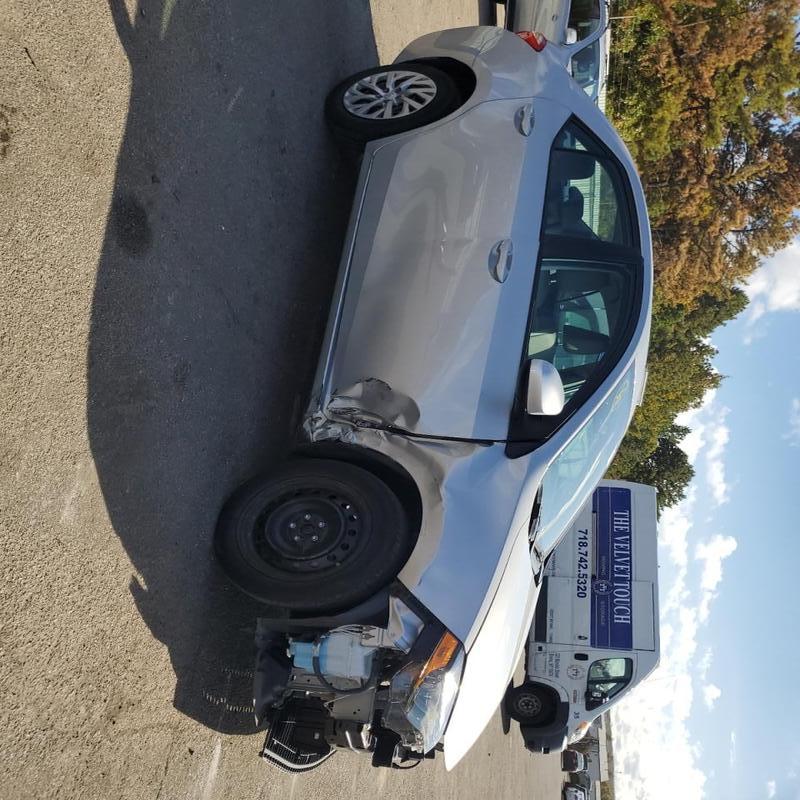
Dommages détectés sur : pare-choc avant, feu avant droit, aile avant droite, porte avant droite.
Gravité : majeur